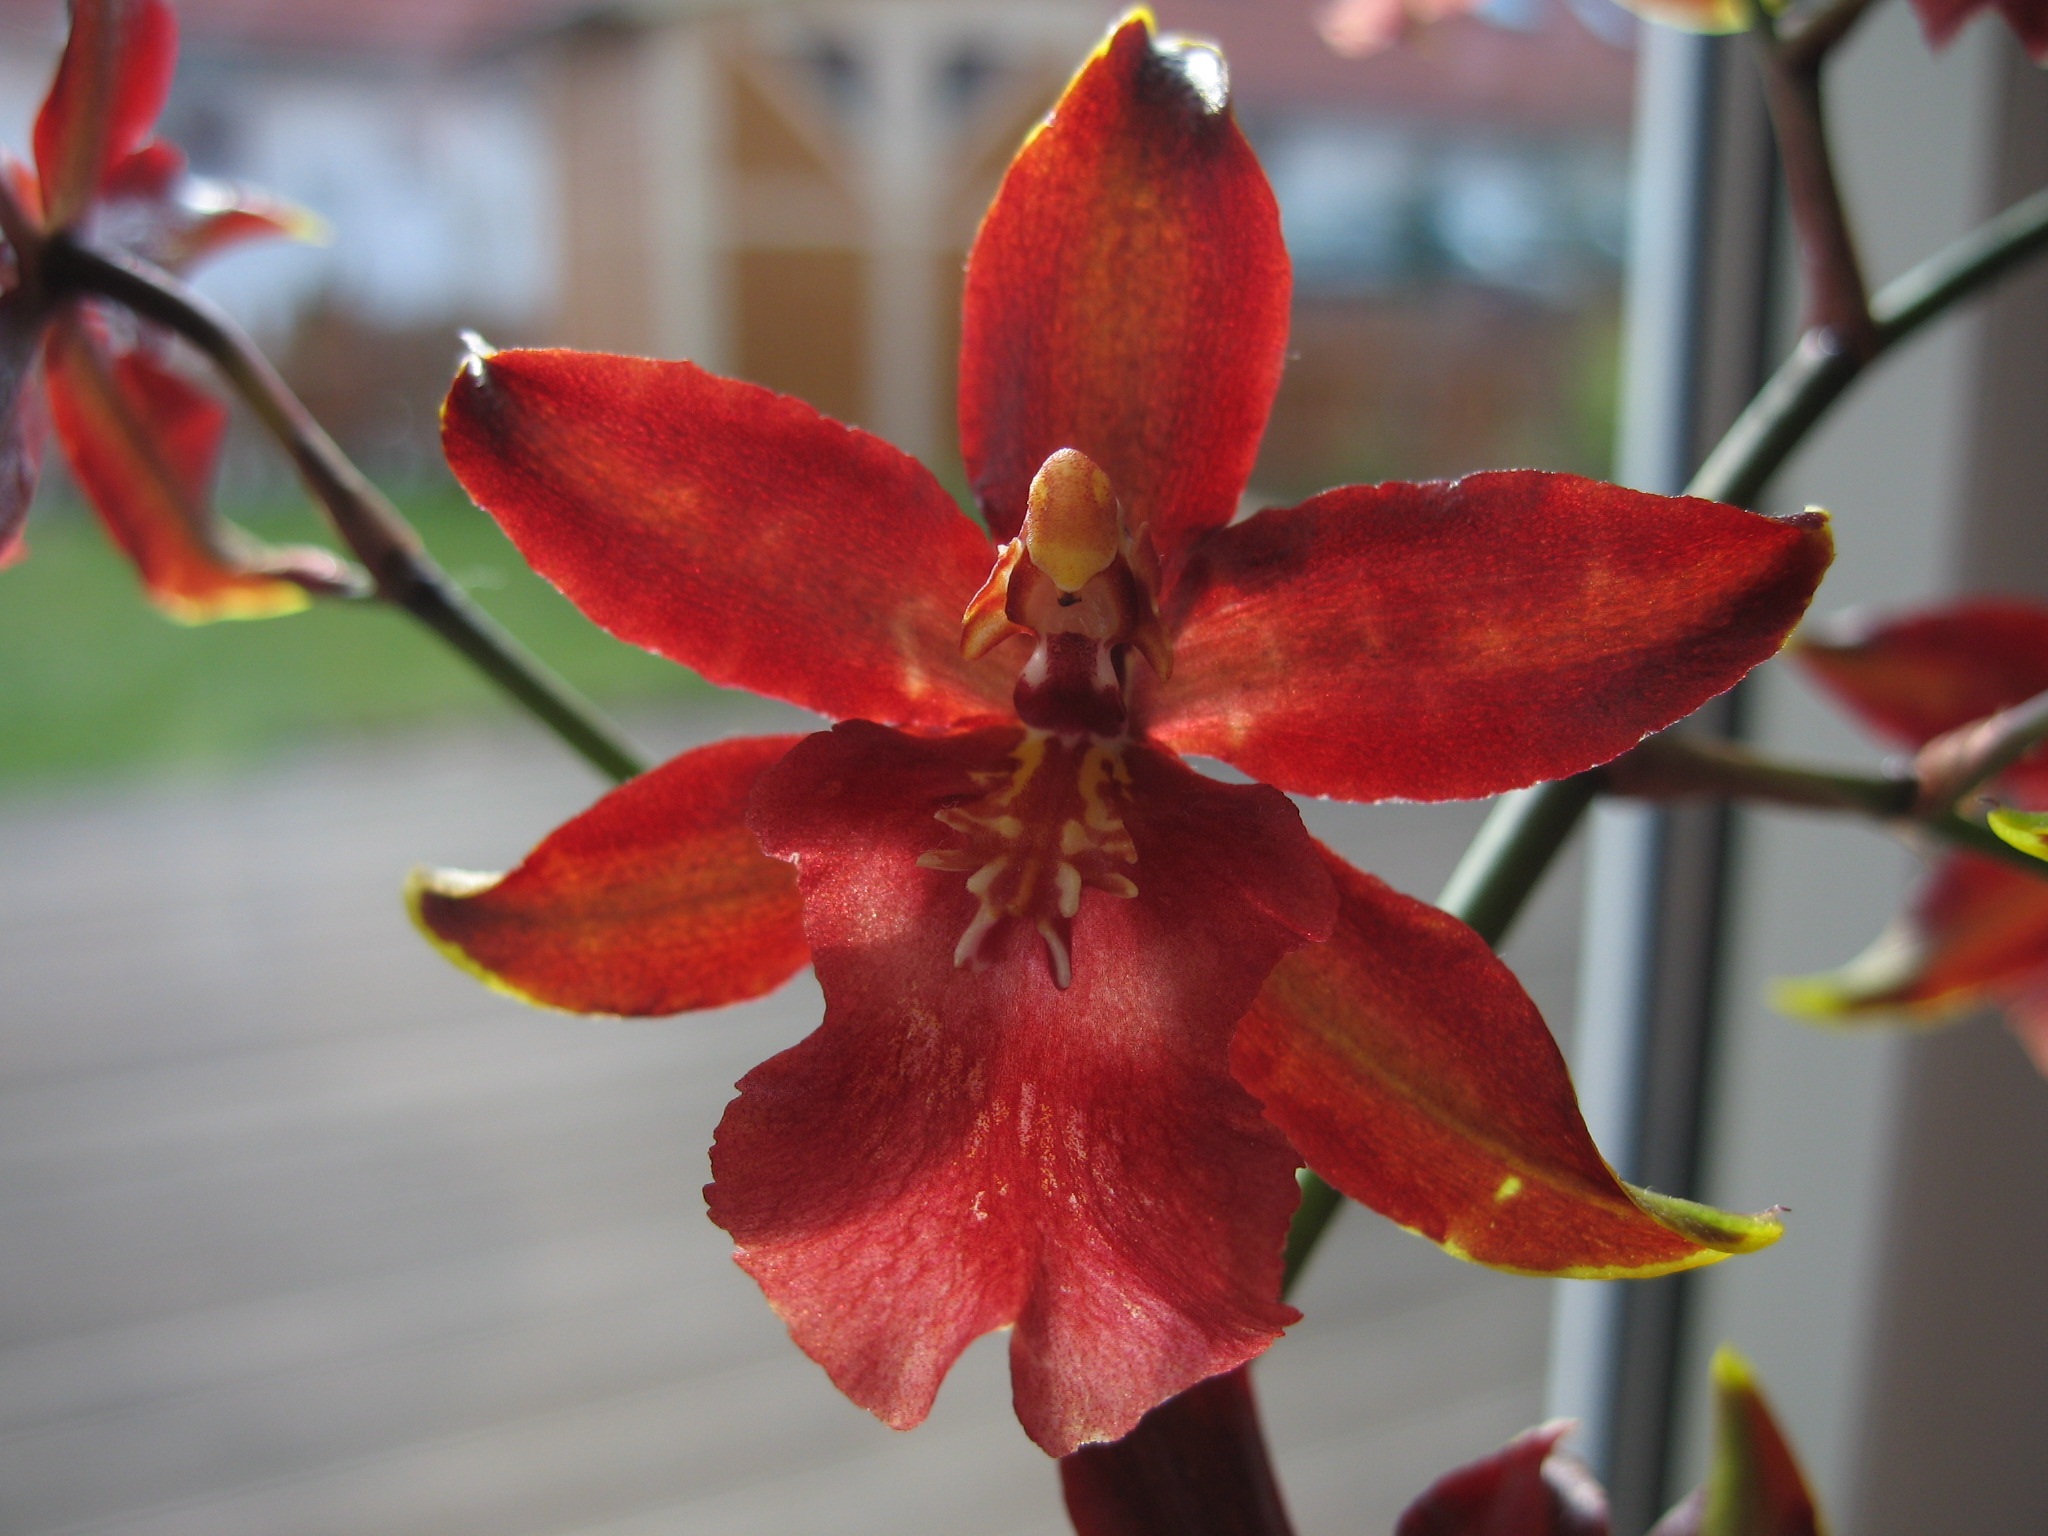
nature, branch, plant, flower, petal, bouquet, red, macro, botany, blooming, flora, orchid, flowers, close up, wallpaper, nahaufnahme, exotic, horticulture, orchidaceae, orchids, macro photography, flowering plant, cattleya, plant stem, land plant, hybrid odontoglossum, monocotyl done